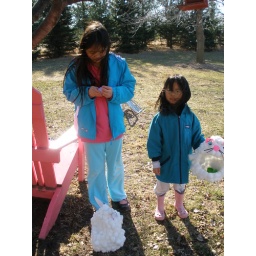
Had the egg in the bird house (above Olivia's head), but the wind blew it down under the apple tree.